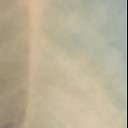
Label: Leaf_rust